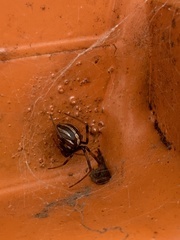
Species: Lactrodectus_hesperus